Mikhail Mikeladze

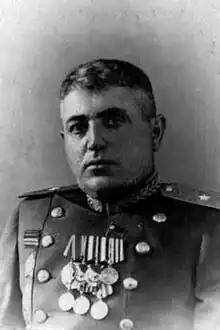
Mikeladze, postwar

Mikhail Gerasimovich Mikeladze (22 October 1899 – 5 July 1975) was a Soviet Army major general of Georgian ethnicity who held divisional and corps command in World War II.